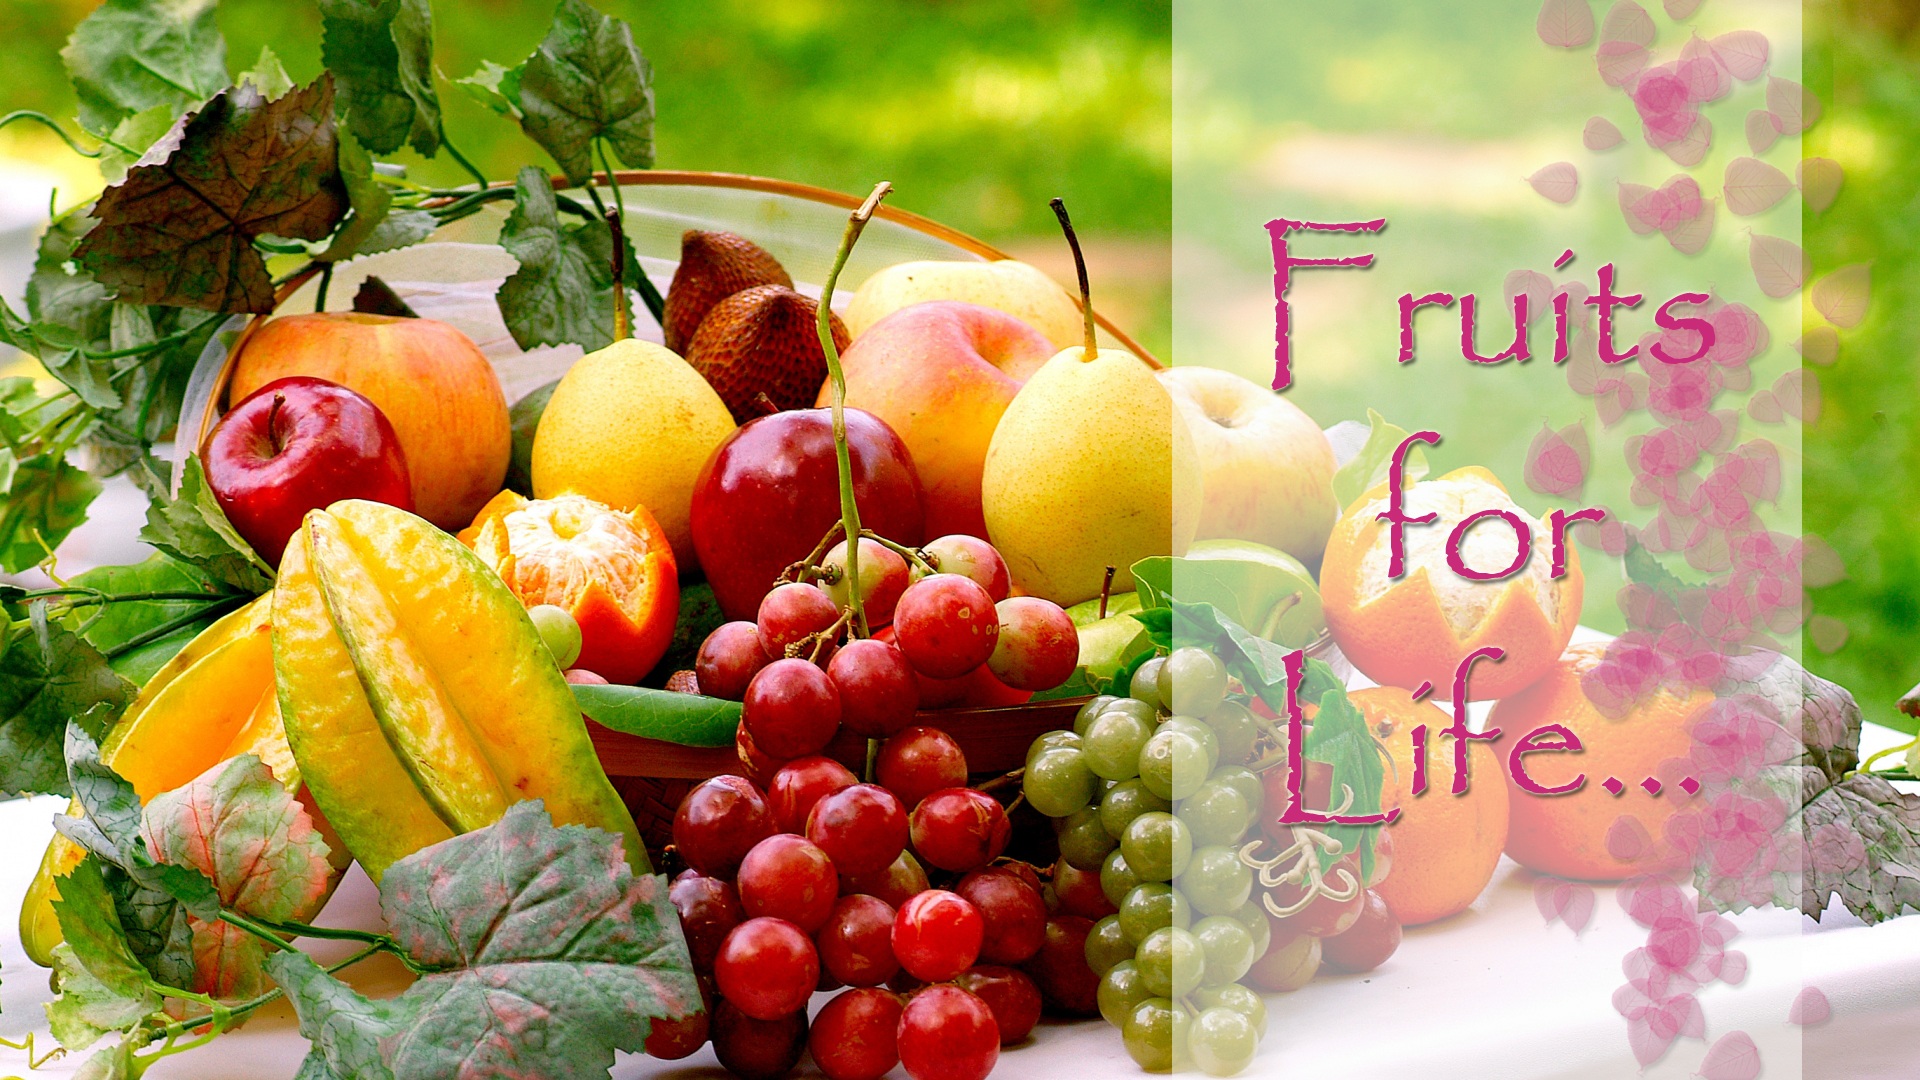
plant, fruit, food, produce, tropical, natural, fresh, healthy, life, colors, flowering plant, land plant